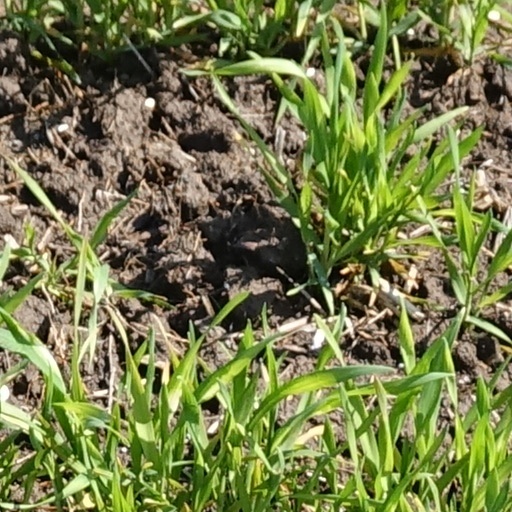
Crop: wheat